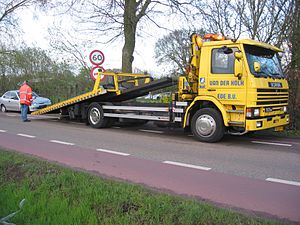
Bjærgningskøretøj
Et bjærgningskøretøj til normale køretøjer, baseret på et Scania-chassis
Et bjærgningskøretøj er et erhvervskøretøj, som anvendes til at bjærge og slæbe andre køretøjer. Køretøjet er bygget på et lastbilchassis.